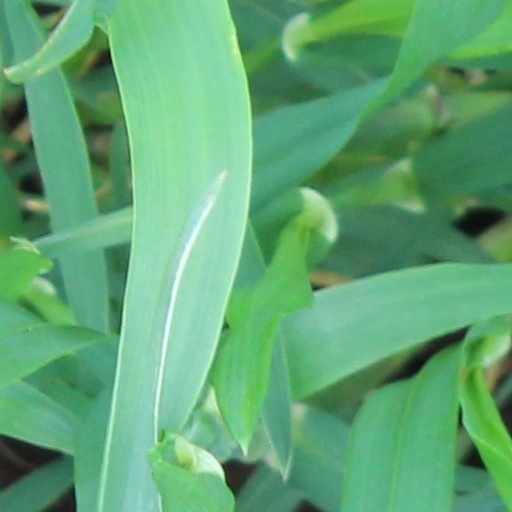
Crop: wheat